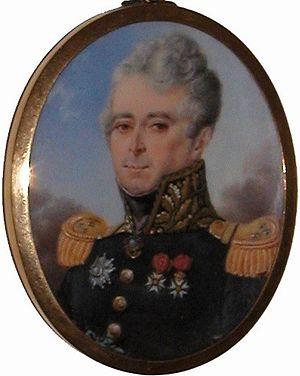
Portrait en médaillon du Général Charles Treillard, (vers 1815)
Anne-François-Charles Trelliard est un général français de la Révolution et de l'Empire, né le 7 février 1764 à Parme en Italie et mort le 14 mai 1832 à Charonne près de Paris. Entré dans l'armée royale en tant que cadet gentilhomme en 1780, il se bat en Allemagne et en Hollande pendant les guerres révolutionnaires et accède au grade de général de brigade en 1799. Il dirige une brigade de cavalerie à Austerlitz lors de la campagne de 1805 et participe également aux batailles de Saalfeld, Iéna et Pultusk au cours de la campagne de Prusse et de Pologne.